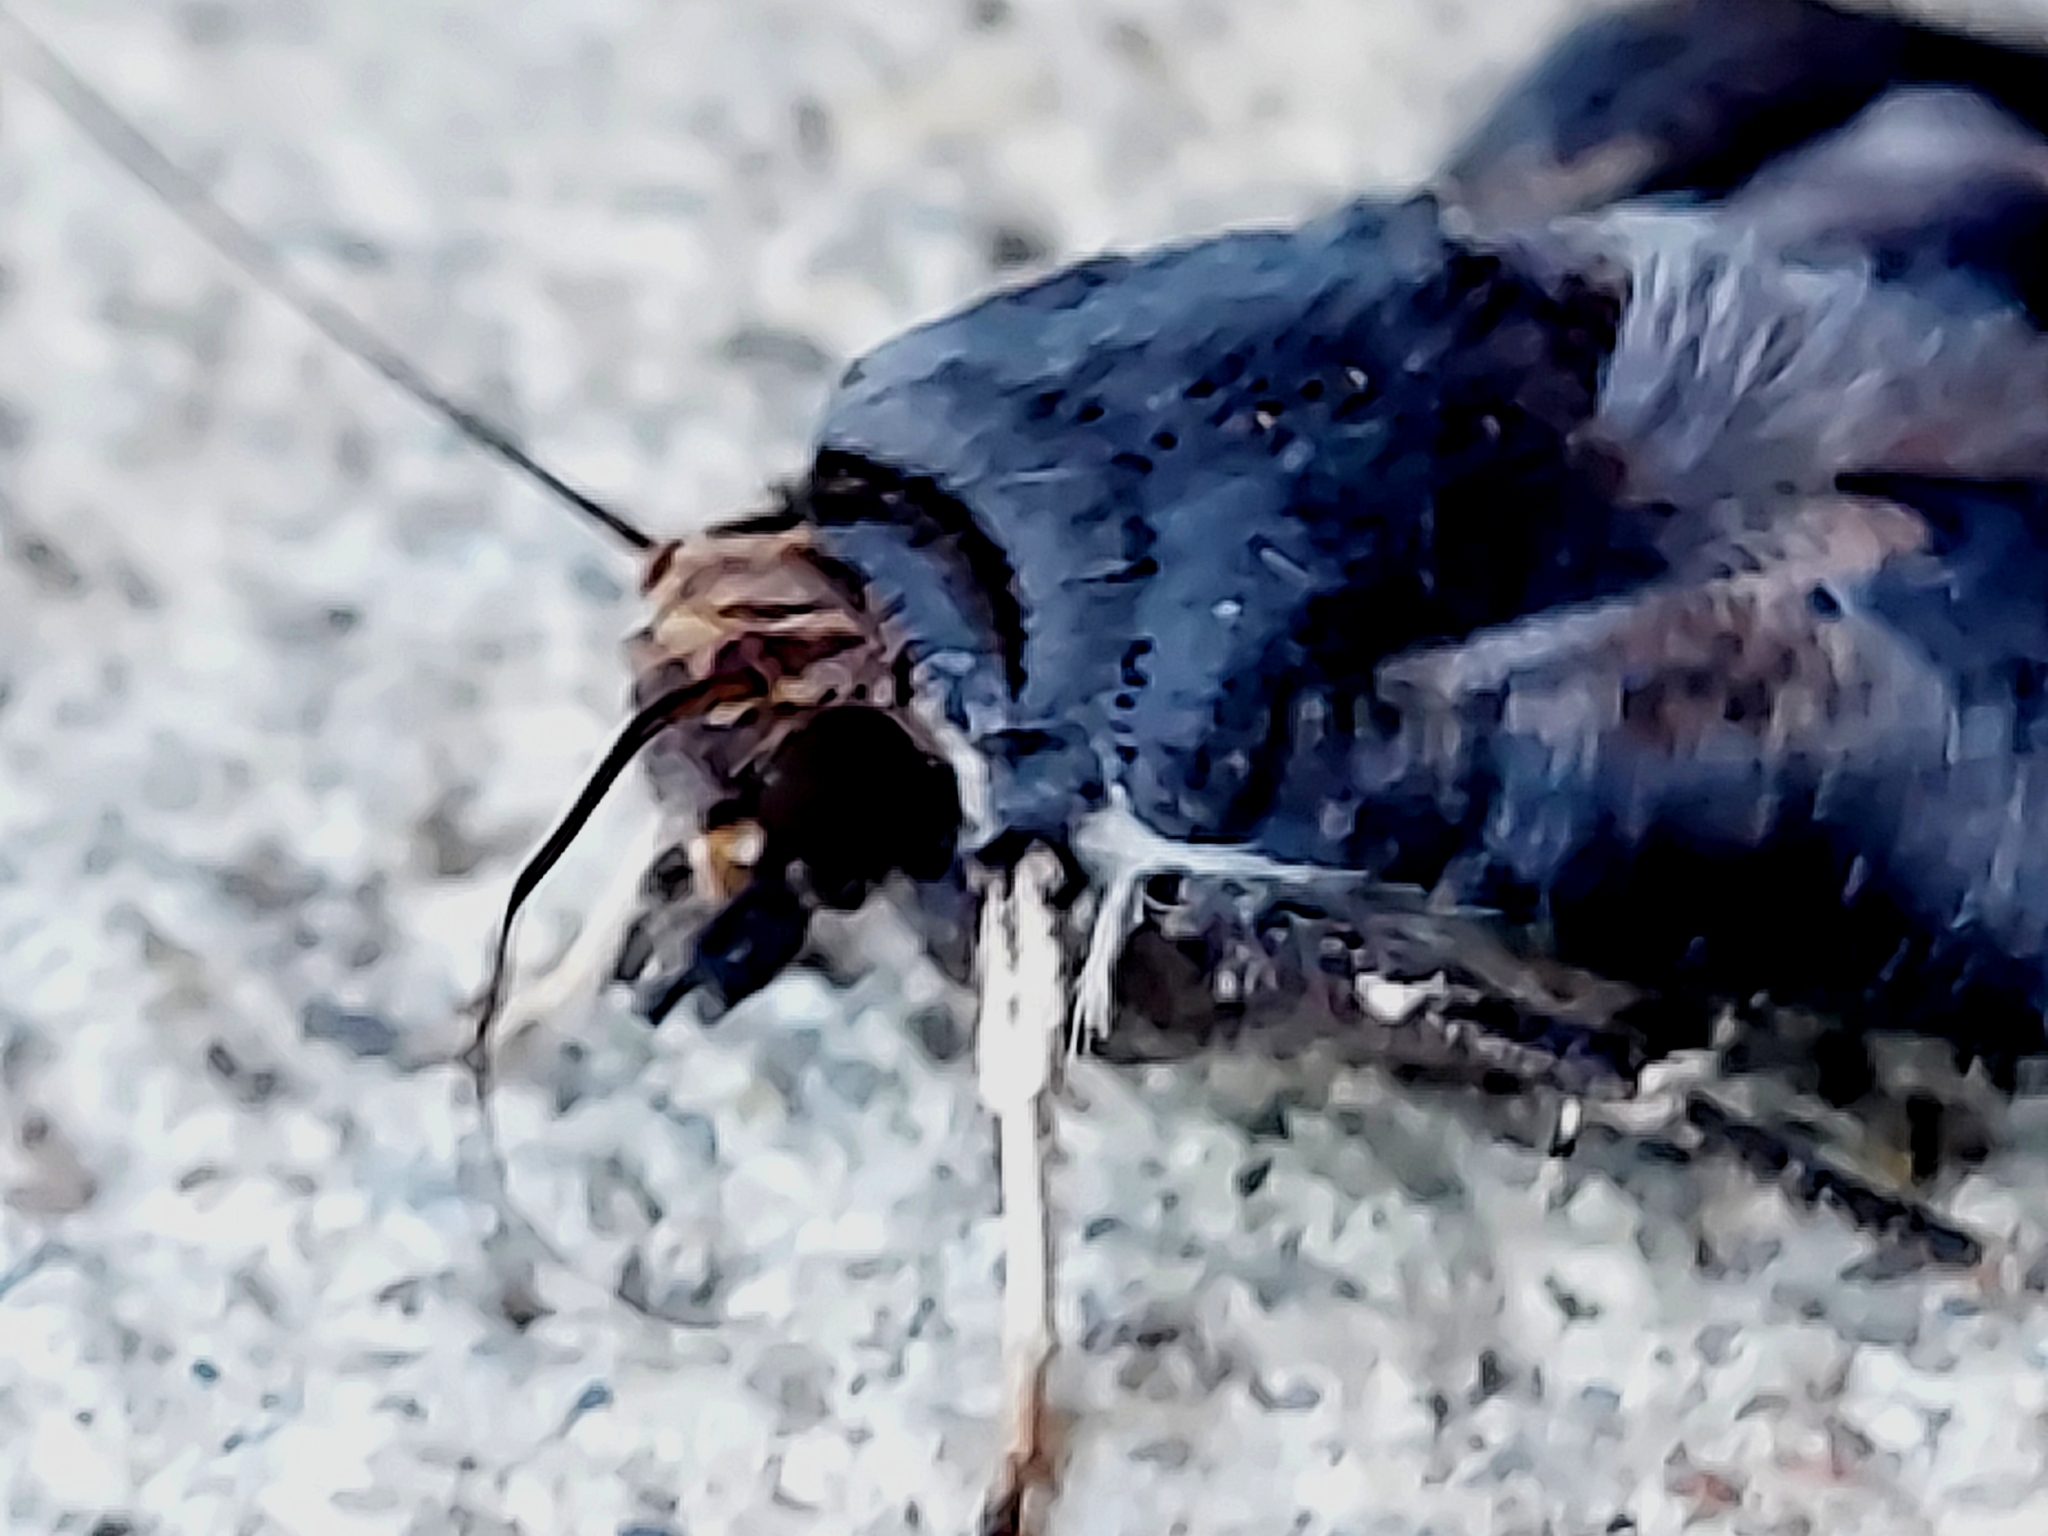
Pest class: cutworms